Northgate Link tunnel

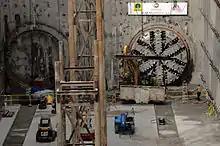
Cutting head of tunnel boring machine "Brenda" (right) at Roosevelt Station pit after completing tunnel from Northgate

Construction on the Northgate Link extension began in 2012 and opened for service on October 2, 2021. Train testing began in January 2021. The project had a $1.9 billion budget and ultimately cost $50 million less than budgeted. A direct loan of $615.3 million was authorized by the Federal Transit Administration in 2016 and is planned to be repaid by Sound Transit through 2056.